Section summary of Title II of the Patriot Act

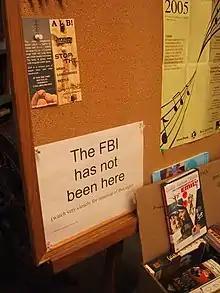
A "warrant canary" on display at a public library in Vermont in 2005.

The section carries a gag order stating that "No person shall disclose to any other person (other than those persons necessary to produce the tangible things under this section) that the Federal Bureau of Investigation has sought or obtained tangible things under this section". Senator Rand Paul stated that the non-disclosure is imposed for one year, though this is not explicitly mentioned in the section.